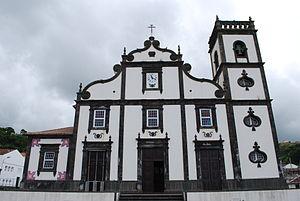
Façade principale de l'église Notre-Dame-du-Rosaire à Povoação